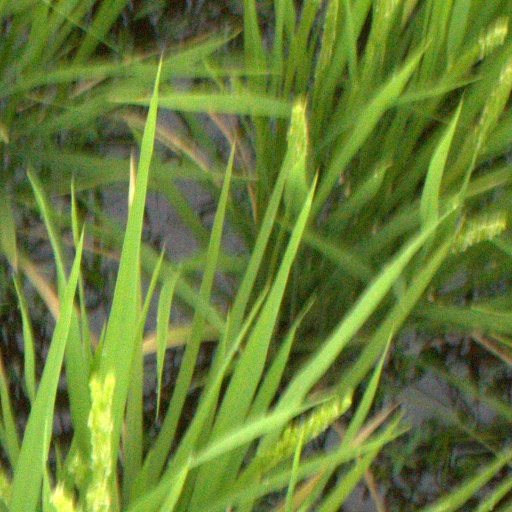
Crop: rice